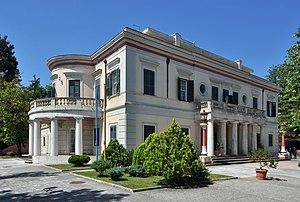
Corfou (Grèce)
Mon Repos est un palais de la famille royale grecque situé dans l’île de Corfou. Construit en 1831, il se trouve en haut d’une colline, dans le centre archéologique de Corfou, et occupe probablement le site de l’ancienne Corcyre.